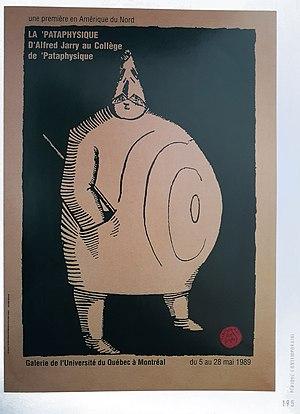
L'affiche de l'exposition sur la 'Pataphysique présentée à la Galerie de l'UQAM en 1989, créée par l'affichiste Gérard Brochud
L'Académie québécoise de 'Pataphysique est une Société savante francophone fondée par l'écrivaine québécoise Line Mc Murray en 1989, et regroupant des écrivains, poètes, artistes et penseurs québécois.